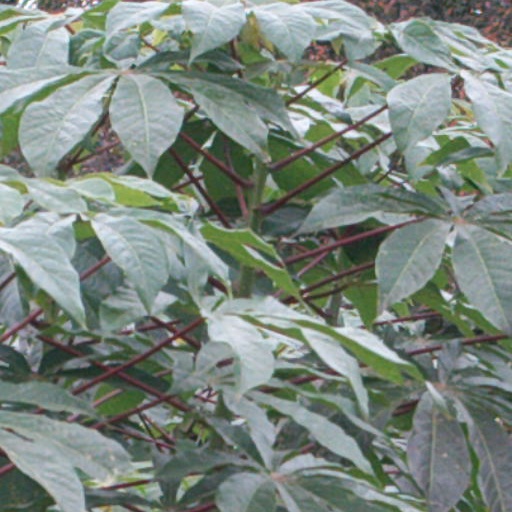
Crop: cassava